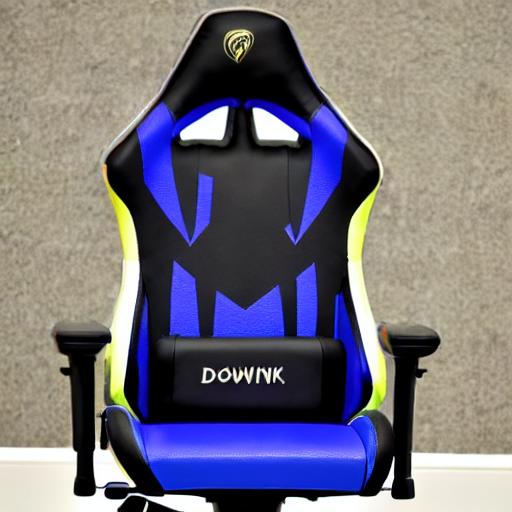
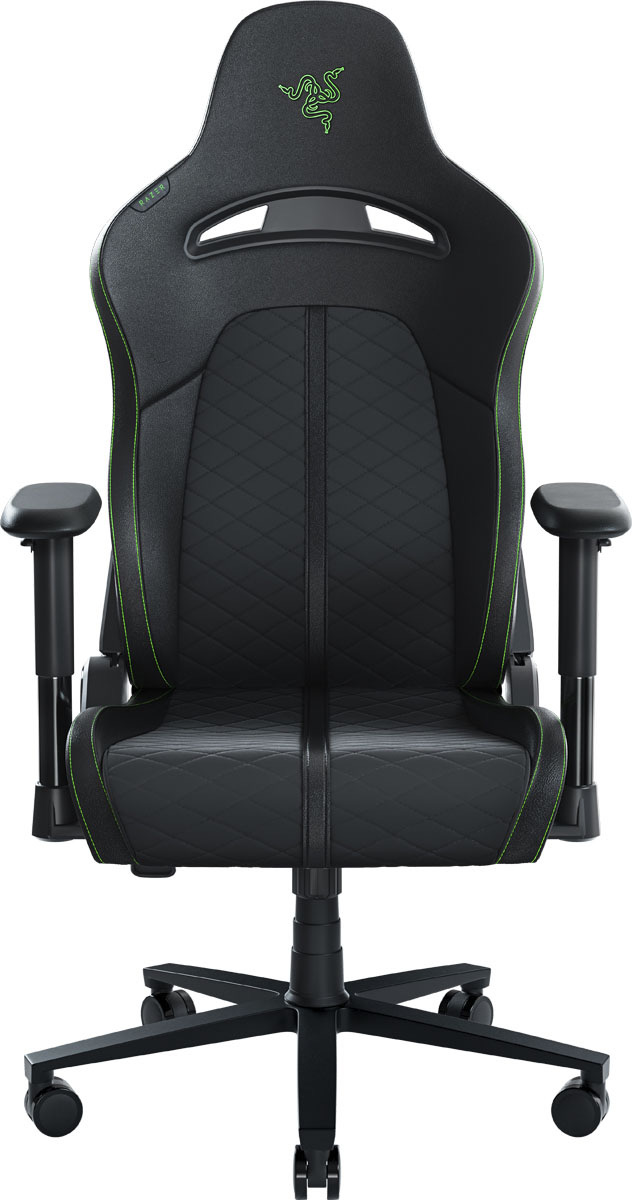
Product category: items_chair
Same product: no